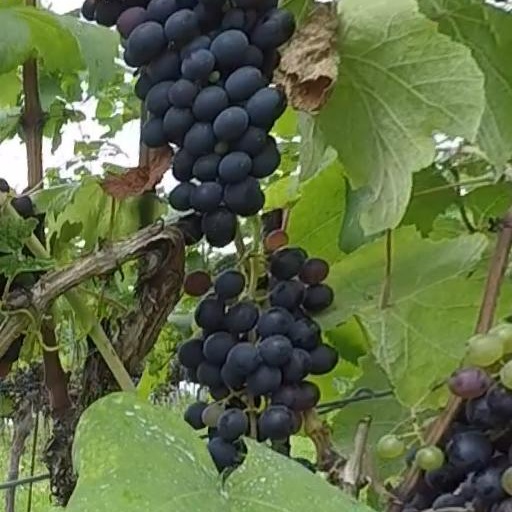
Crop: grape